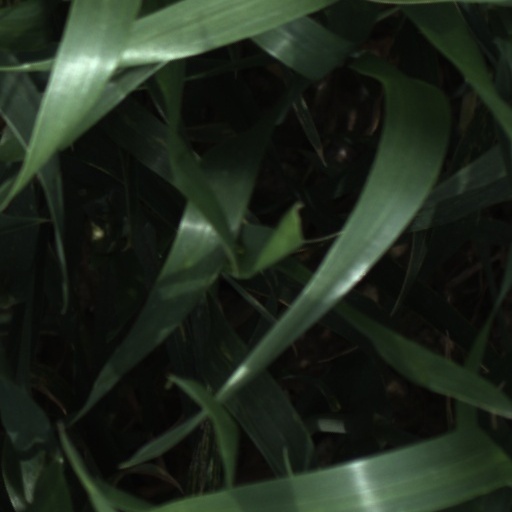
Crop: wheat